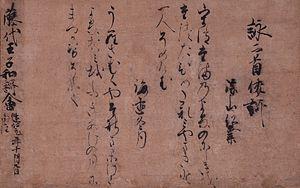
Le terme « Trésor national » est utilisé depuis 1897 pour désigner les biens culturels importants du Japon,